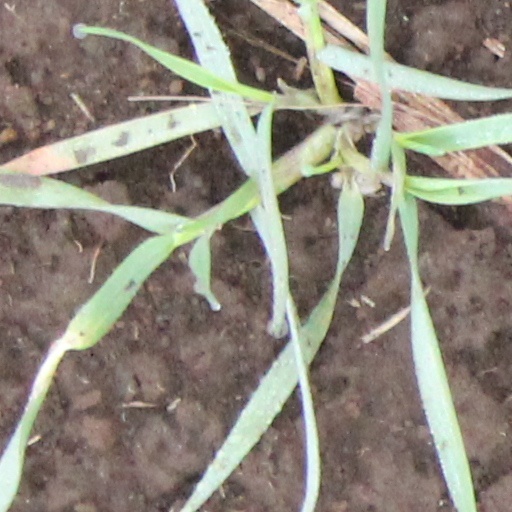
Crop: wheat